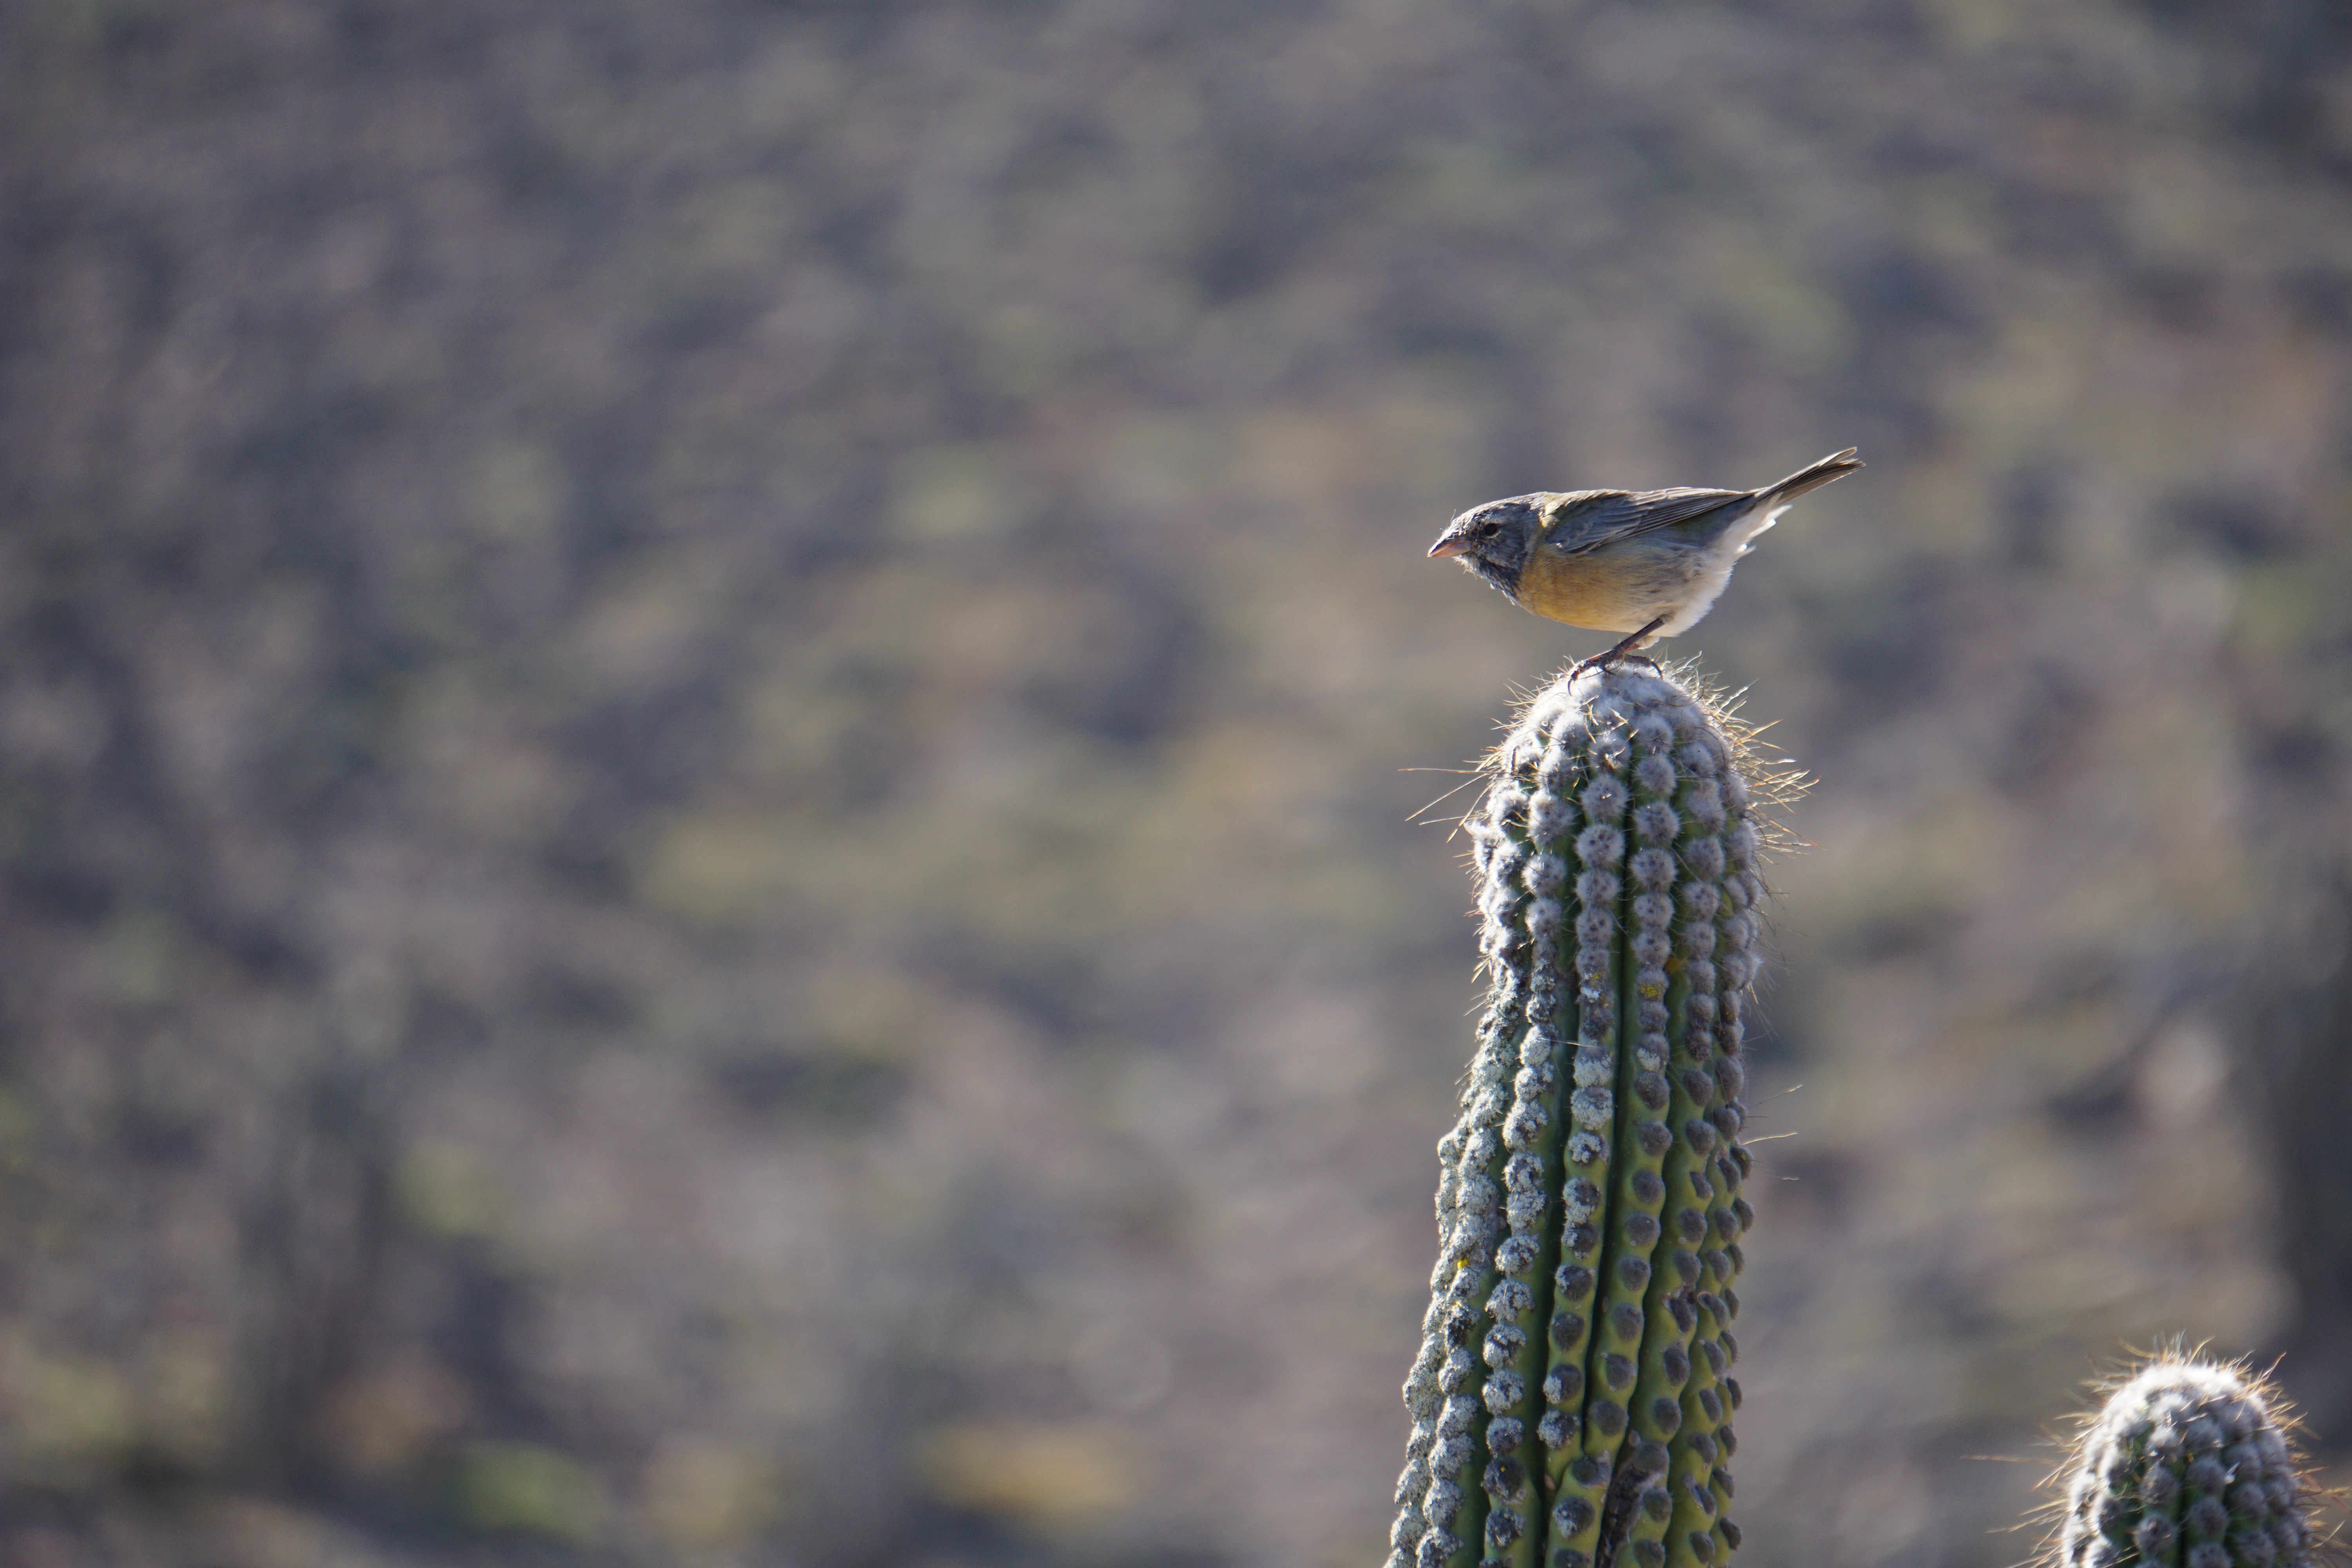
bird, cactus, chile, fauna, wildlife, beak, plant, sky, wren, grass family, feather